Burevestnik Cinema

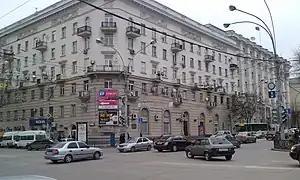
The Burevestnik Cinema in 2009

The Burevestnik Cinema was a cinema in Rostov-on-Don, Russia, located at the intersection of Bolshaya Sadovaya Street and .